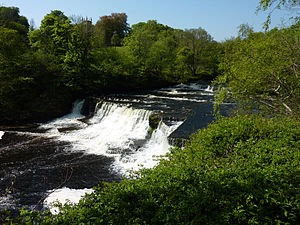
Aysgarth Falls / Galleri
De midterste vandfald
Aysgarth Falls er serie af vandfald i den engelske flod Ure i Yorkshire Dales i North Yorkshire i det nordlige England. De strækker sig over næsten halvanden kilometer, og har meget høj vandgennemstrømning i vådt vejr. Aysgarth Falls er opdelt i tre større fald.